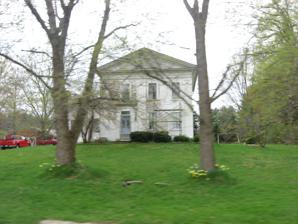
Building: Lot Hathaway House
Country: United States of America
Year built: 1828
United States historic place Lot Hathaway House U.S. National Register of Historic Places Front of the house, seen from Old State Road Show map of Ohio Show map of the United States Location 12236 Old State Rd., East Claridon , Ohio Coordinates 41°32′16.5″N 81°7′4″W / 41.537917°N 81.11778°W / 41.537917; -81.11778 Area Less than 1 acre (0.40 ha) Built 1828 ( 1828 ) Architectural style Greek Revival , Adam NRHP reference No. 74001504 Added to NRHP October 16, 1974 The Lot Hathaway House is a historic residence near East Claridon in the Connecticut Western Reserve region of the U.S. state of Ohio .  Constructed in the early nineteenth century for a transplanted New Englander, the house mixes two of the period's prominent architectural styles, and it has been named a historic site . Lot Hathaway A native of Freetown, Massachusetts , Lot Hathaway performed military service in the War of 1812 before settling north of East Claridon in 1816.  Once a seaman, he had formerly sailed both on coasters and on European trading vessels.  He was unmarried when he settled in Geauga County, but soon afterward married pioneer settler Orpha Bushnell.  Hathaway was active in the temperance movement and in the causes of the Democratic Party . The traditional date for the construction of his present house is 1828, although its architectural style suggests construction in the first half of the 1830s. It succeeded an earlier residence, which had been destroyed by fire. House Built in the Greek Revival style with Adam style influences, the house is a weatherboarded structure, two stories tall, with a broad pediment that extends the width of the house.  Entrances are located on the left sides of both the front and the side, which are divided into three and four bays respectively. Among the clearest of the Adam details are the numerous dentils on the pediment, while the Greek Revival remains prominent through elements such as the fluting on both the Ionic -style capitals and the pilasters . Preservation In 1974, the Lot Hathaway House was listed on the National Register of Historic Places ; it was the county's second site to be given this distinction, following only the Claridon Congregational Church , although the courthouse square in Chardon was given a similar distinction just two days later.  Hathway's house qualified for designation because of its architecture, due to its place as one of the area's best Greek Revival houses. References